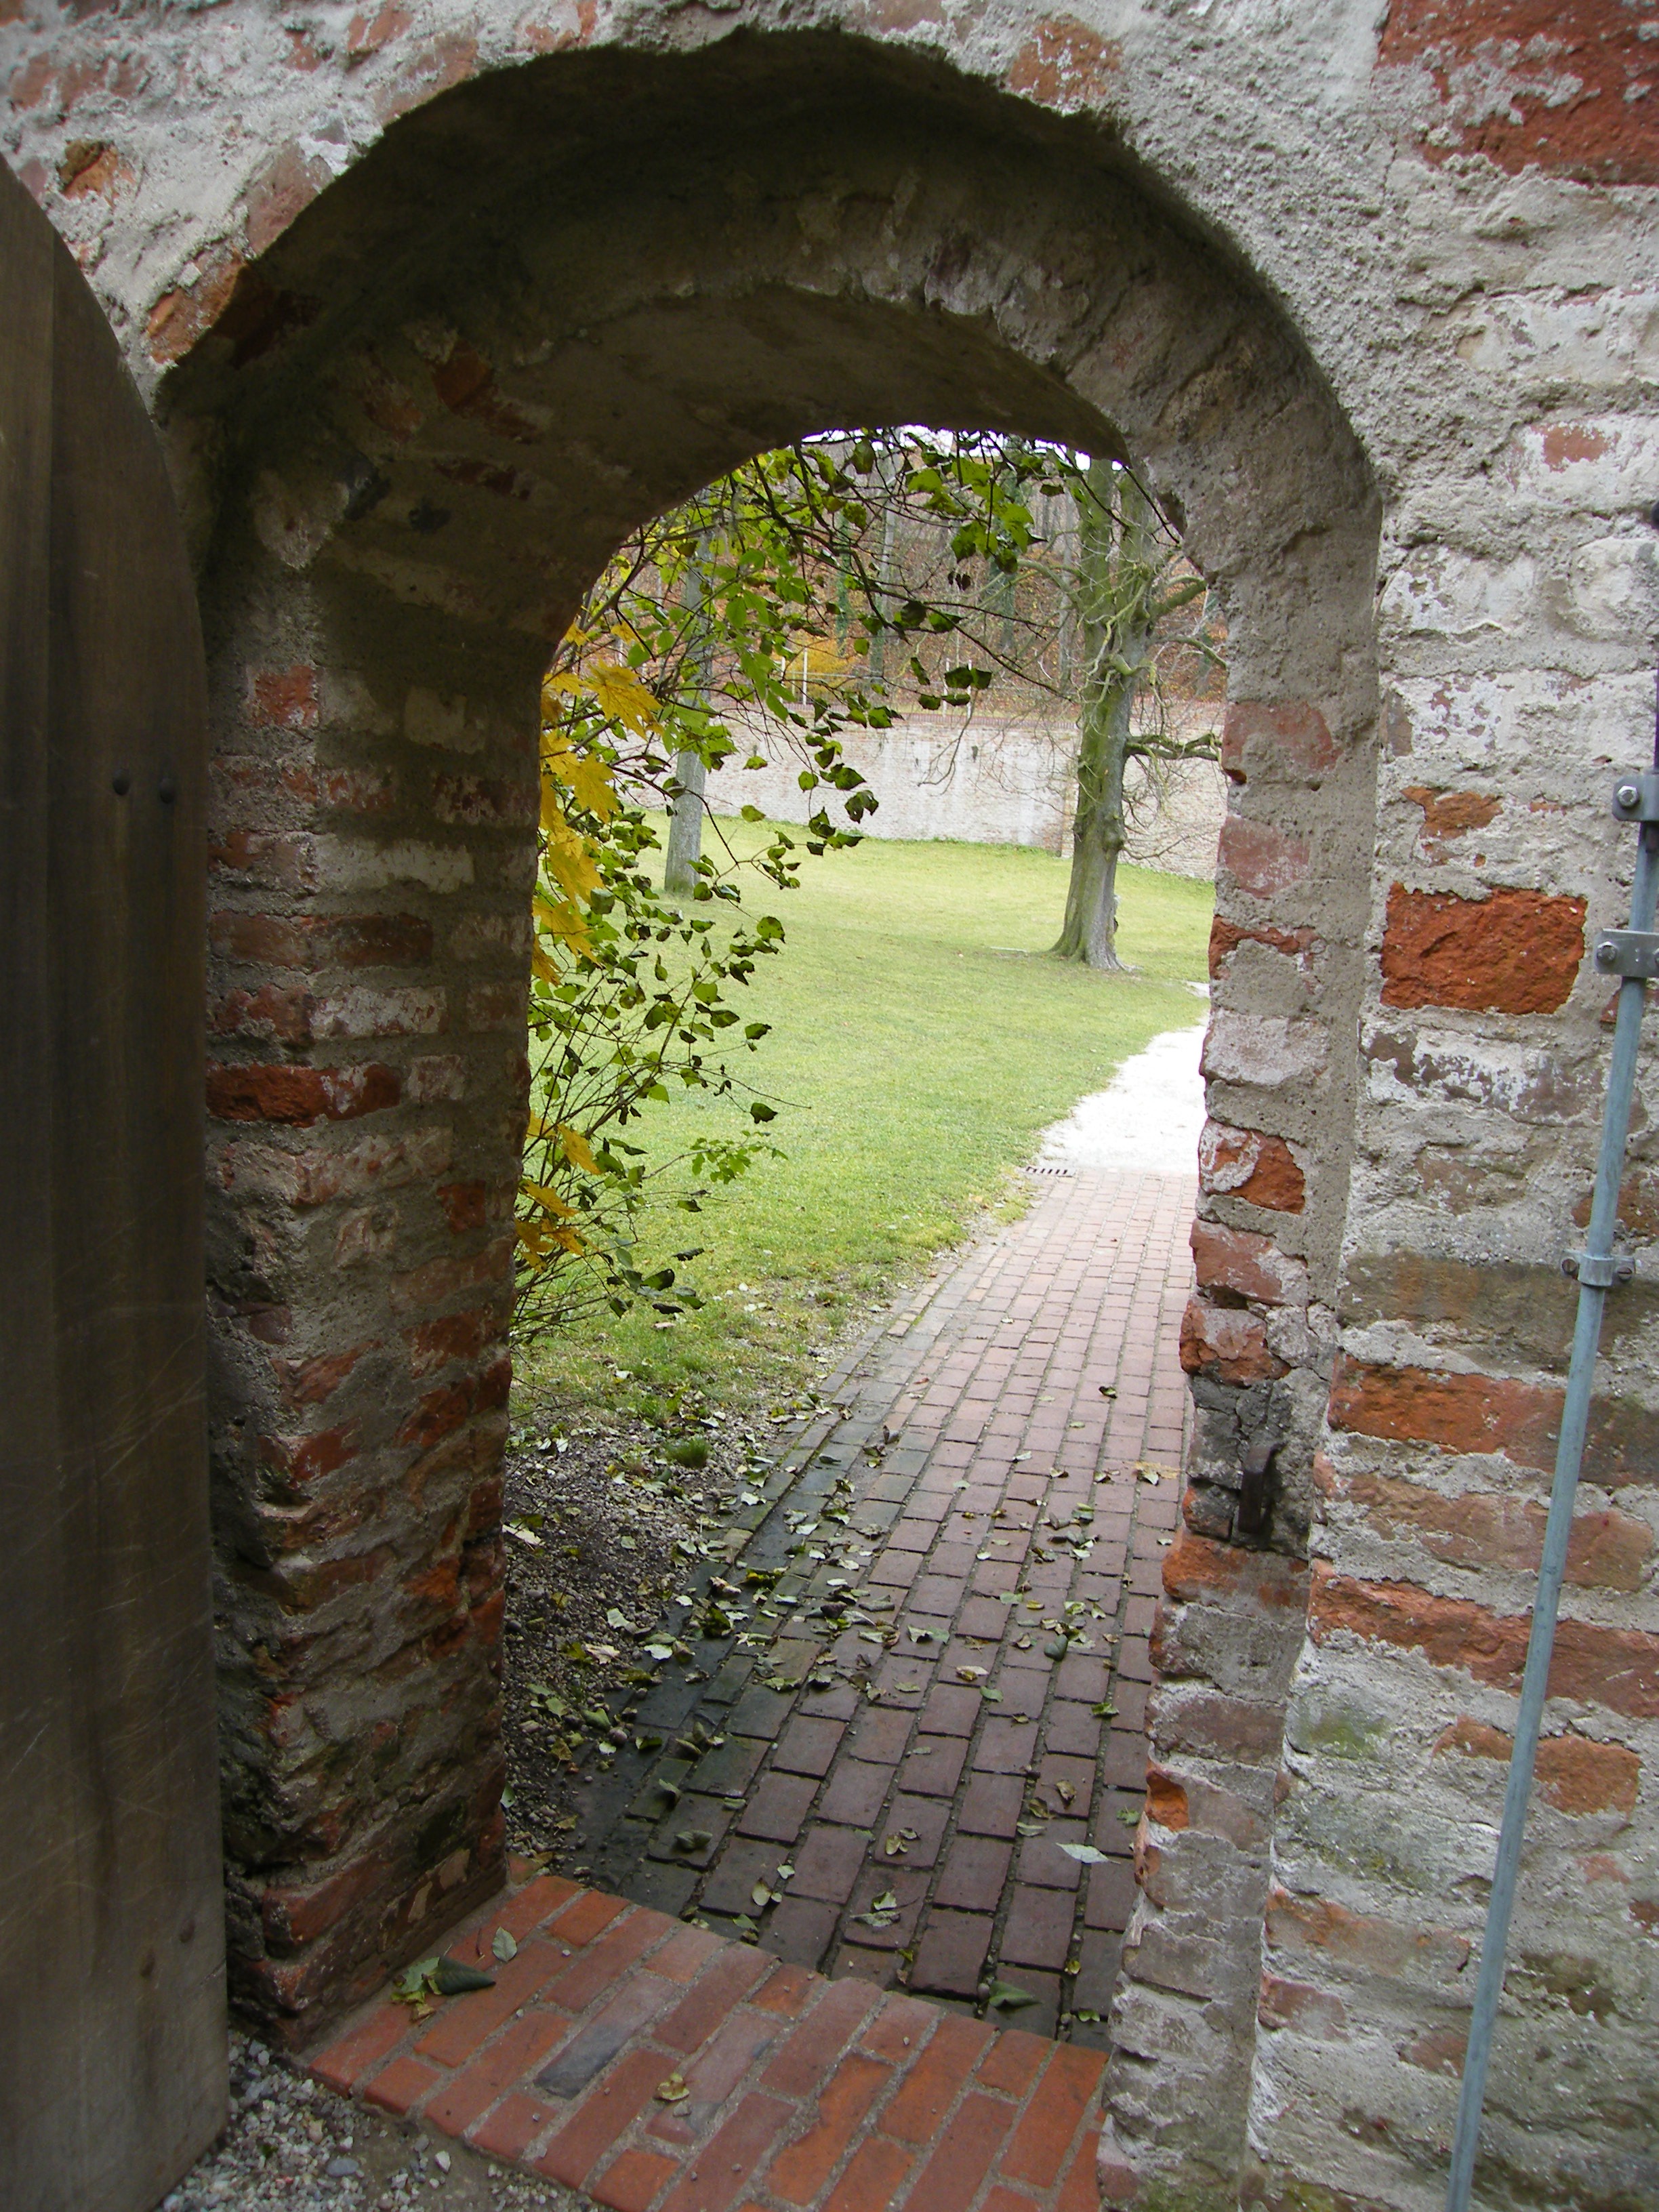
rock, architecture, window, wall, arch, fortification, brick, door, goal, temple, ruins, monastery, passage, history, away, middle ages, ancient history